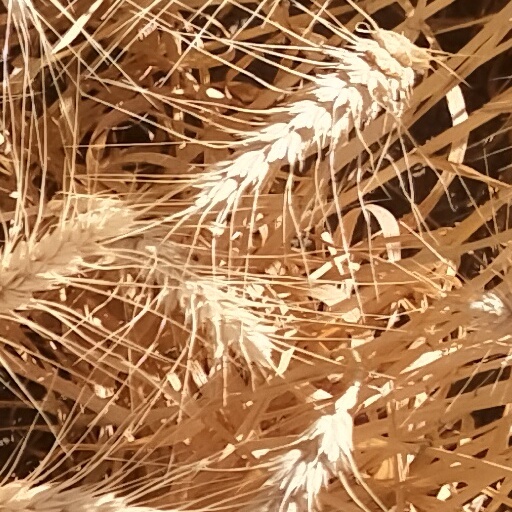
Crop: wheat